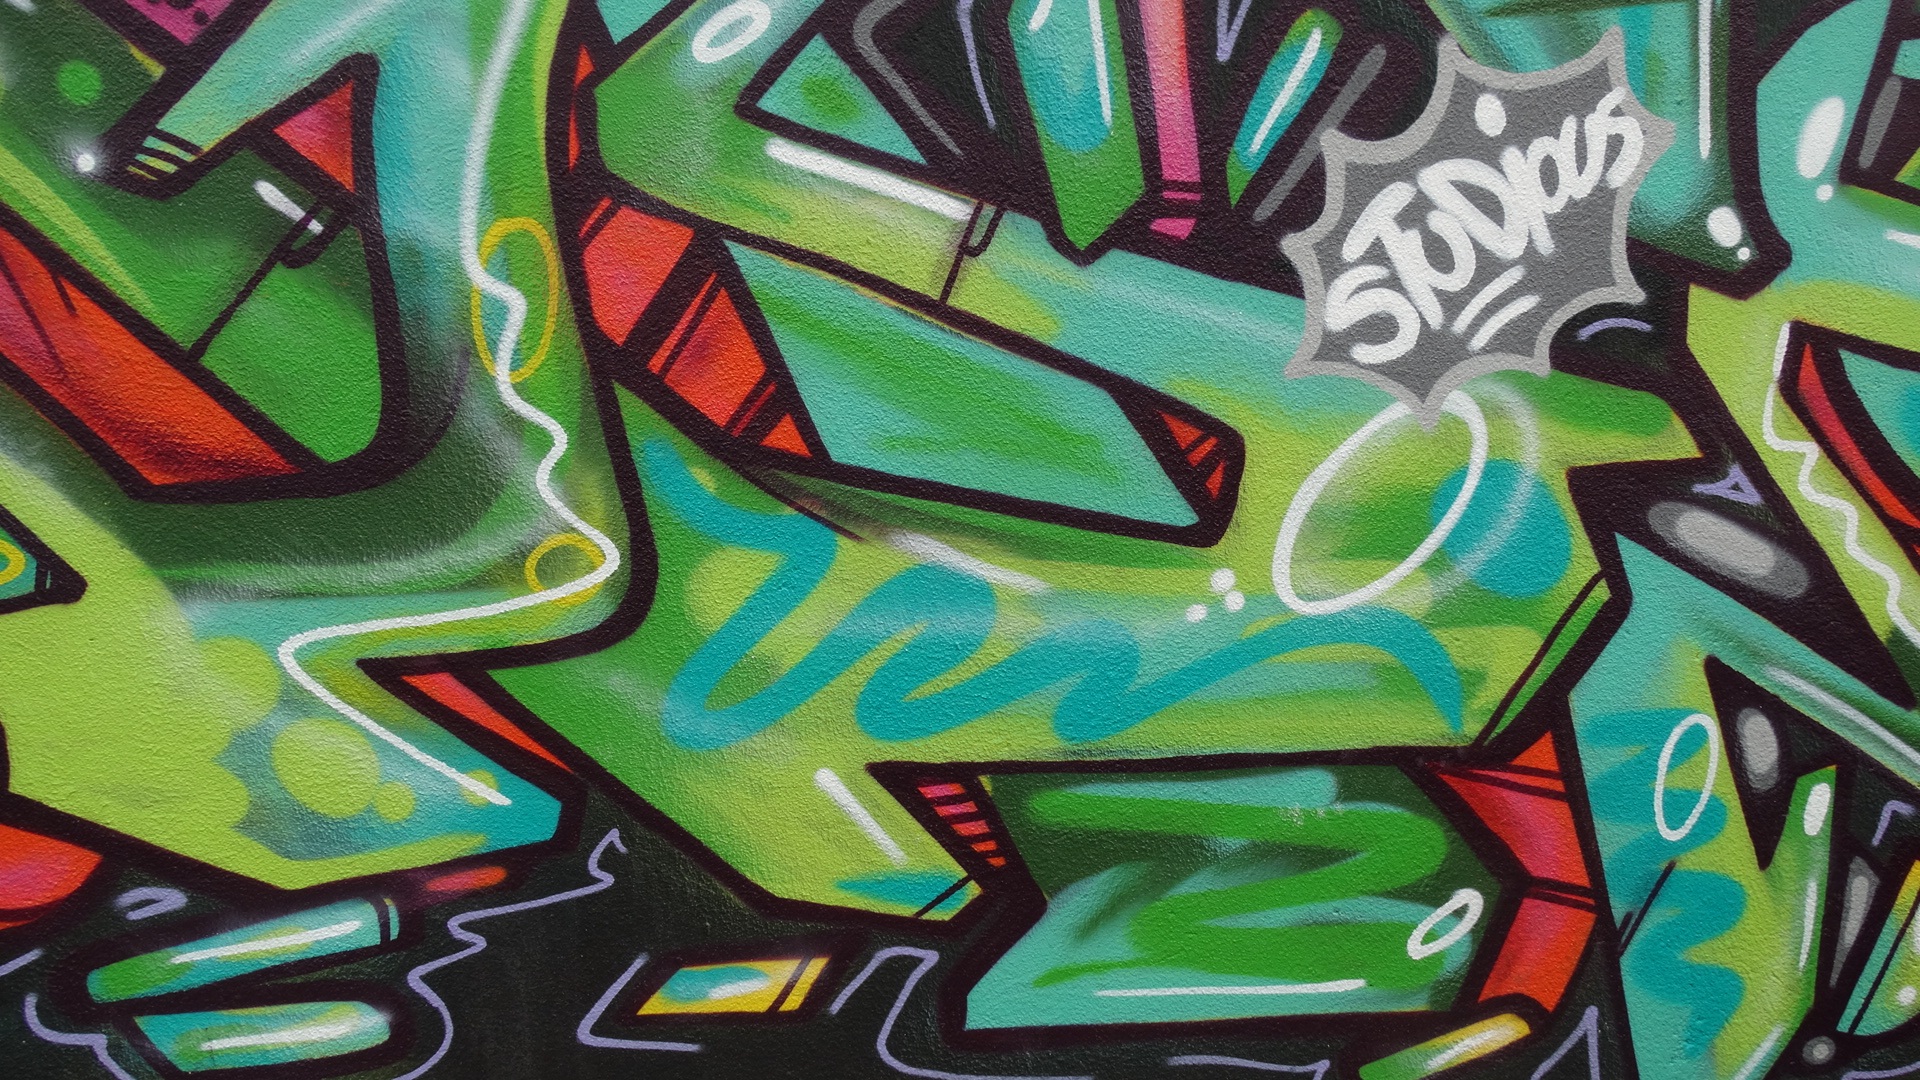
urban, pattern, graffiti, street art, art, graphite